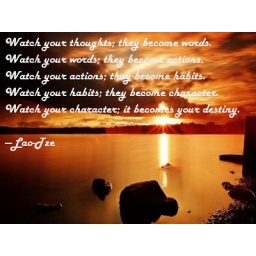
Sunset over a small lake with rocks in the flat calm water